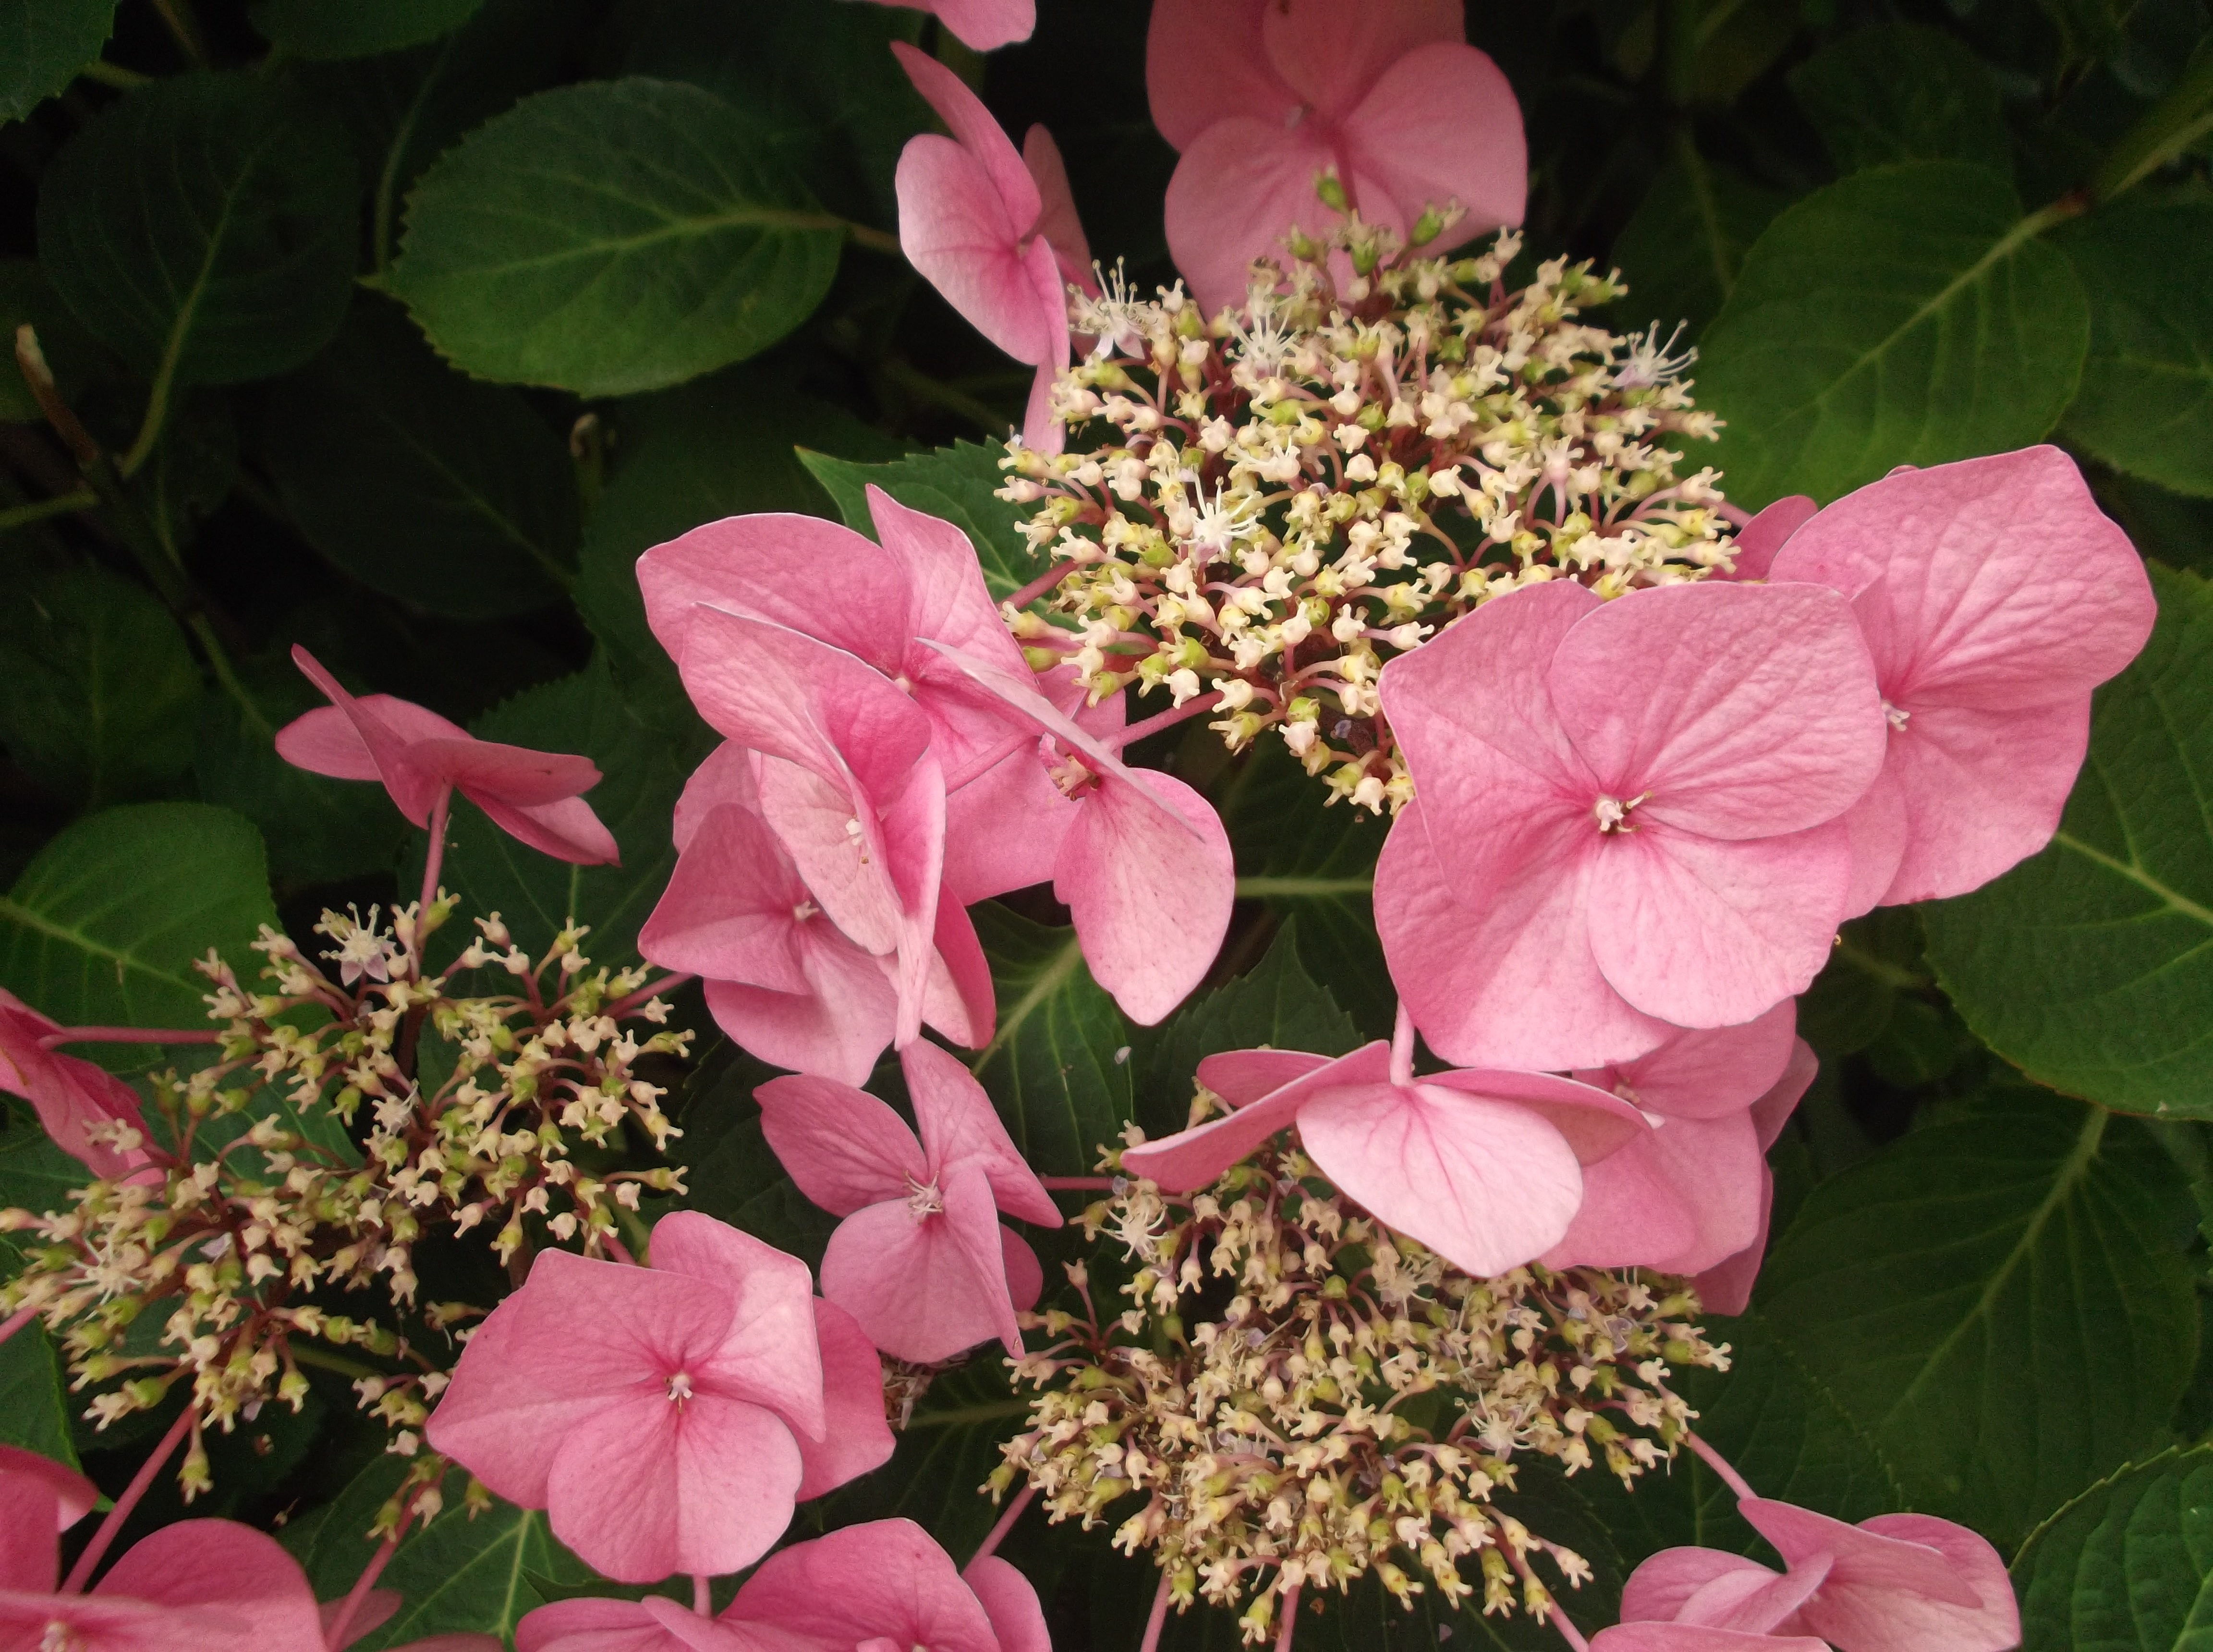
blossom, plant, leaf, flower, petal, bloom, botany, pink, flora, hydrangea, plants, shrub, floristry, flowering plant, hydrangeaceae, cornales, annual plant, land plant, hydrangea serrata